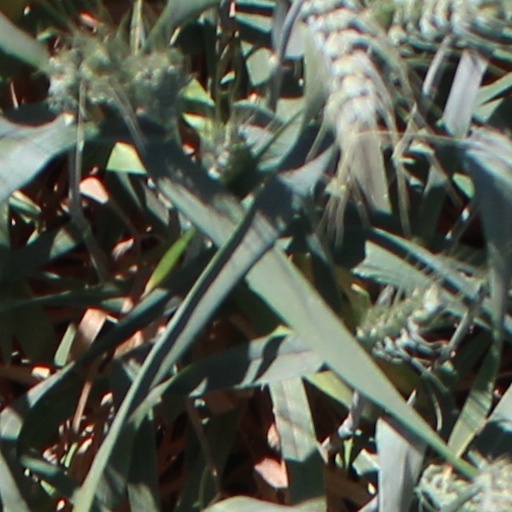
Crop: wheat